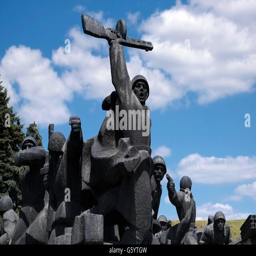
a heroic statue depicting troops crossing the in1943 displayed in front